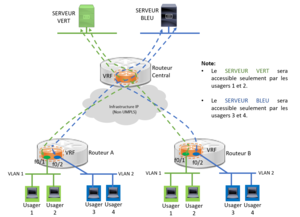
L'image doit être utilisée pour aider au lecteur à comprendre le concept de ""VRF lite"""
Virtual routing and forwarding est une technologie dans le domaine des réseaux informatiques qui permet à plusieurs instances d'une table de routage de coexister dans le même routeur en même temps.